Wilson Cary Nicholas

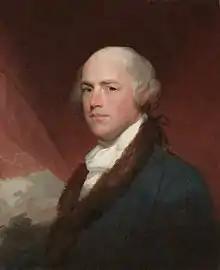
Wilson Cary Nicholas, by Gilbert Stuart. 1805.

Wilson Cary Nicholas (January 31, 1761October 10, 1820) was an American politician who served in the U.S. Senate from 1799 to 1804 and was the 19th Governor of Virginia from 1814 to 1816.